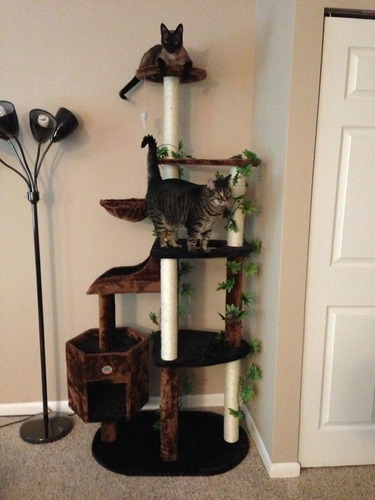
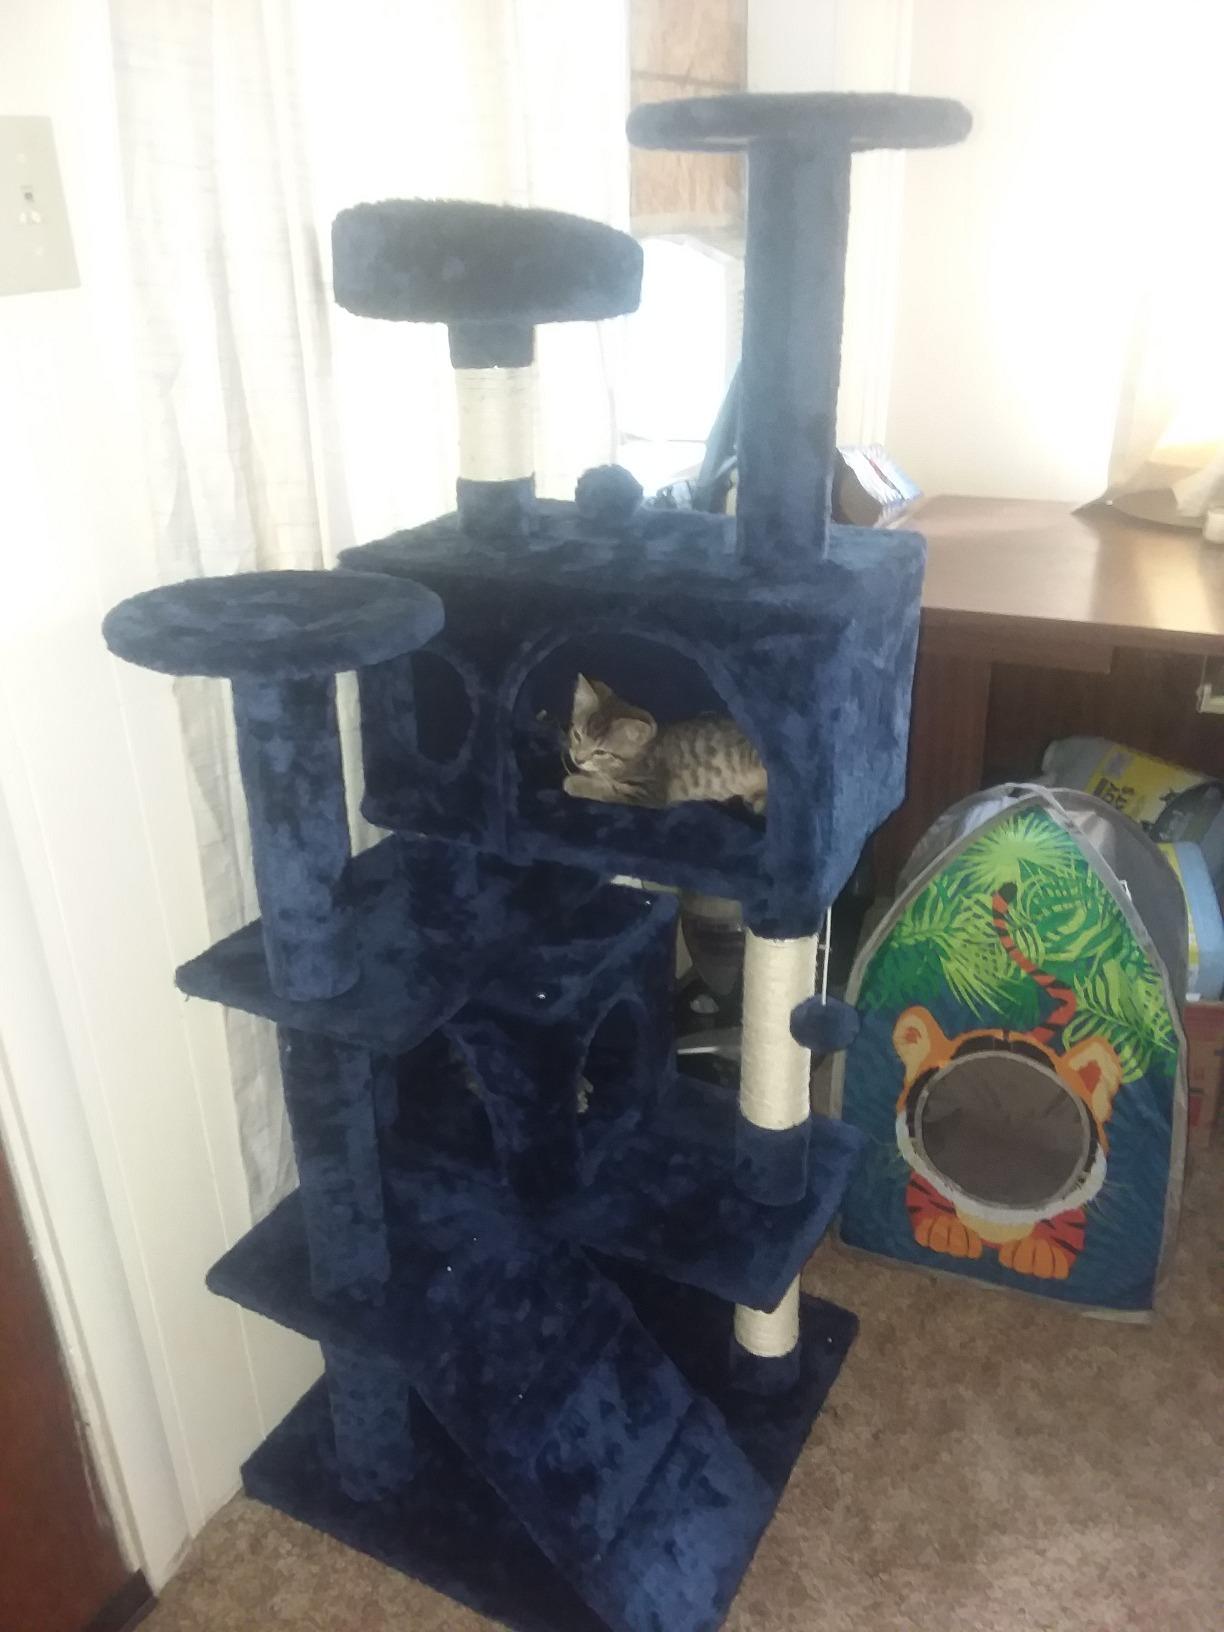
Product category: items_cat tree
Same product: no